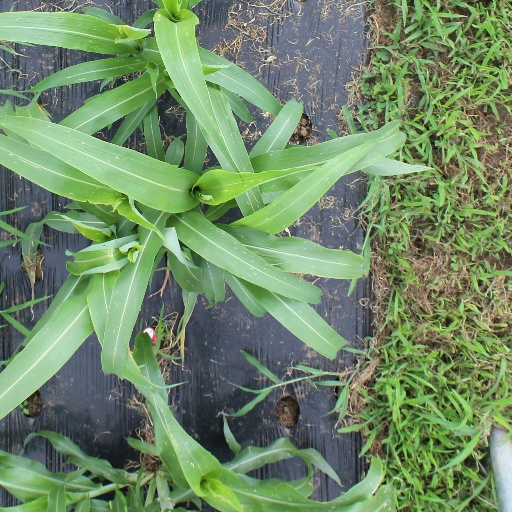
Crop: sorghum